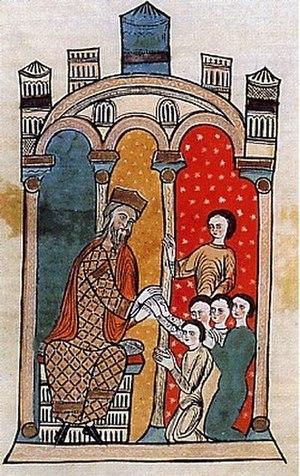
Les hommes de Perpignan jurent fidélité au roi Alphonse, le jour où il prend possession du comté de Roussillon, le 17 Juillet 1172 Čeština: Alfons II. Aragonský
Cette page concerne l'année 1172 du calendrier julien.